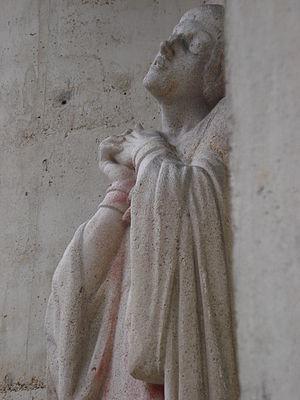
Église Sainte-Jeanne-d'Arc (Inscrit) This building is indexed in the Base Mérimée, a database of architectural heritage maintained by the French Ministry of Culture,
La liste de statues de Jeanne d'Arc recense les statues représentant Jeanne d'Arc, héroïne de l'histoire de France, chef de guerre et sainte de l'Église catholique.
Jeanne au bûcher, dit statue de Jeanne au bûcher, est une statue en pierre de Jeanne d'Arc, sculptée par Maxime Real del Sarte en 1927 et érigée à Rouen, place du Vieux-Marché, à l'extérieur de l'église Sainte-Jeanne-d'Arc.